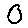
Label: 0